Einhard

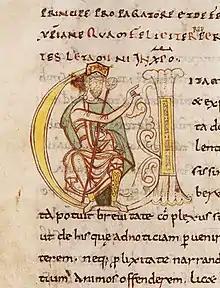
Einhard as scribe. Manuscript depiction from 1050

Einhard (also Eginhard or Einhart; ; 775 – 14 March 840) was a Frankish scholar and courtier. Einhard was a dedicated servant of Charlemagne and his son Louis the Pious; his main work is a biography of Charlemagne, the "Vita Karoli Magni", "one of the most precious literary bequests of the early Middle Ages".